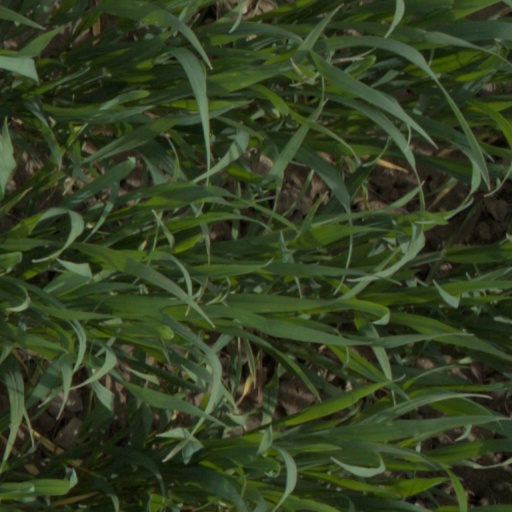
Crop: wheat